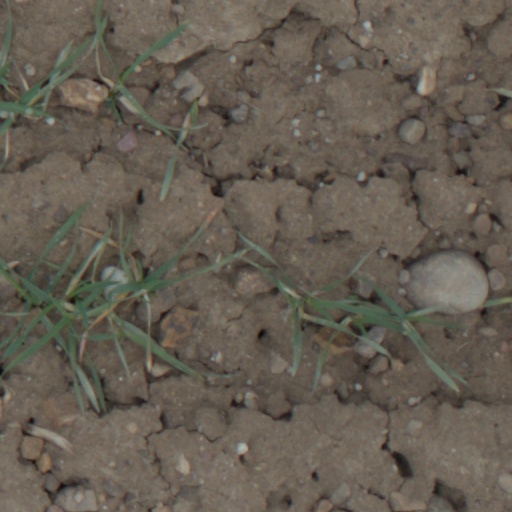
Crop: wheat